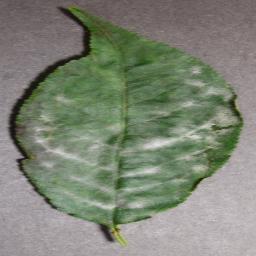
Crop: cherry
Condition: (including_sour)_powdery_mildew